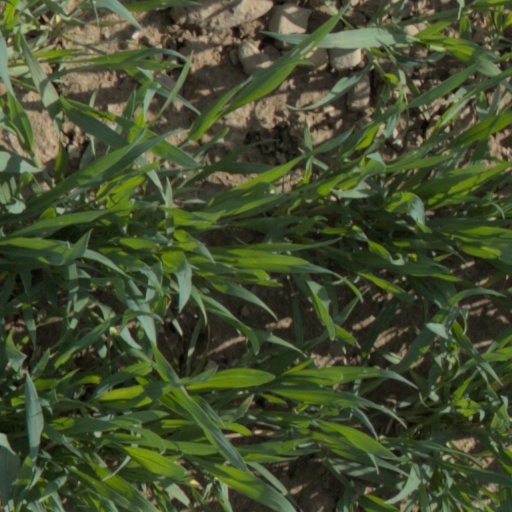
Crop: wheat